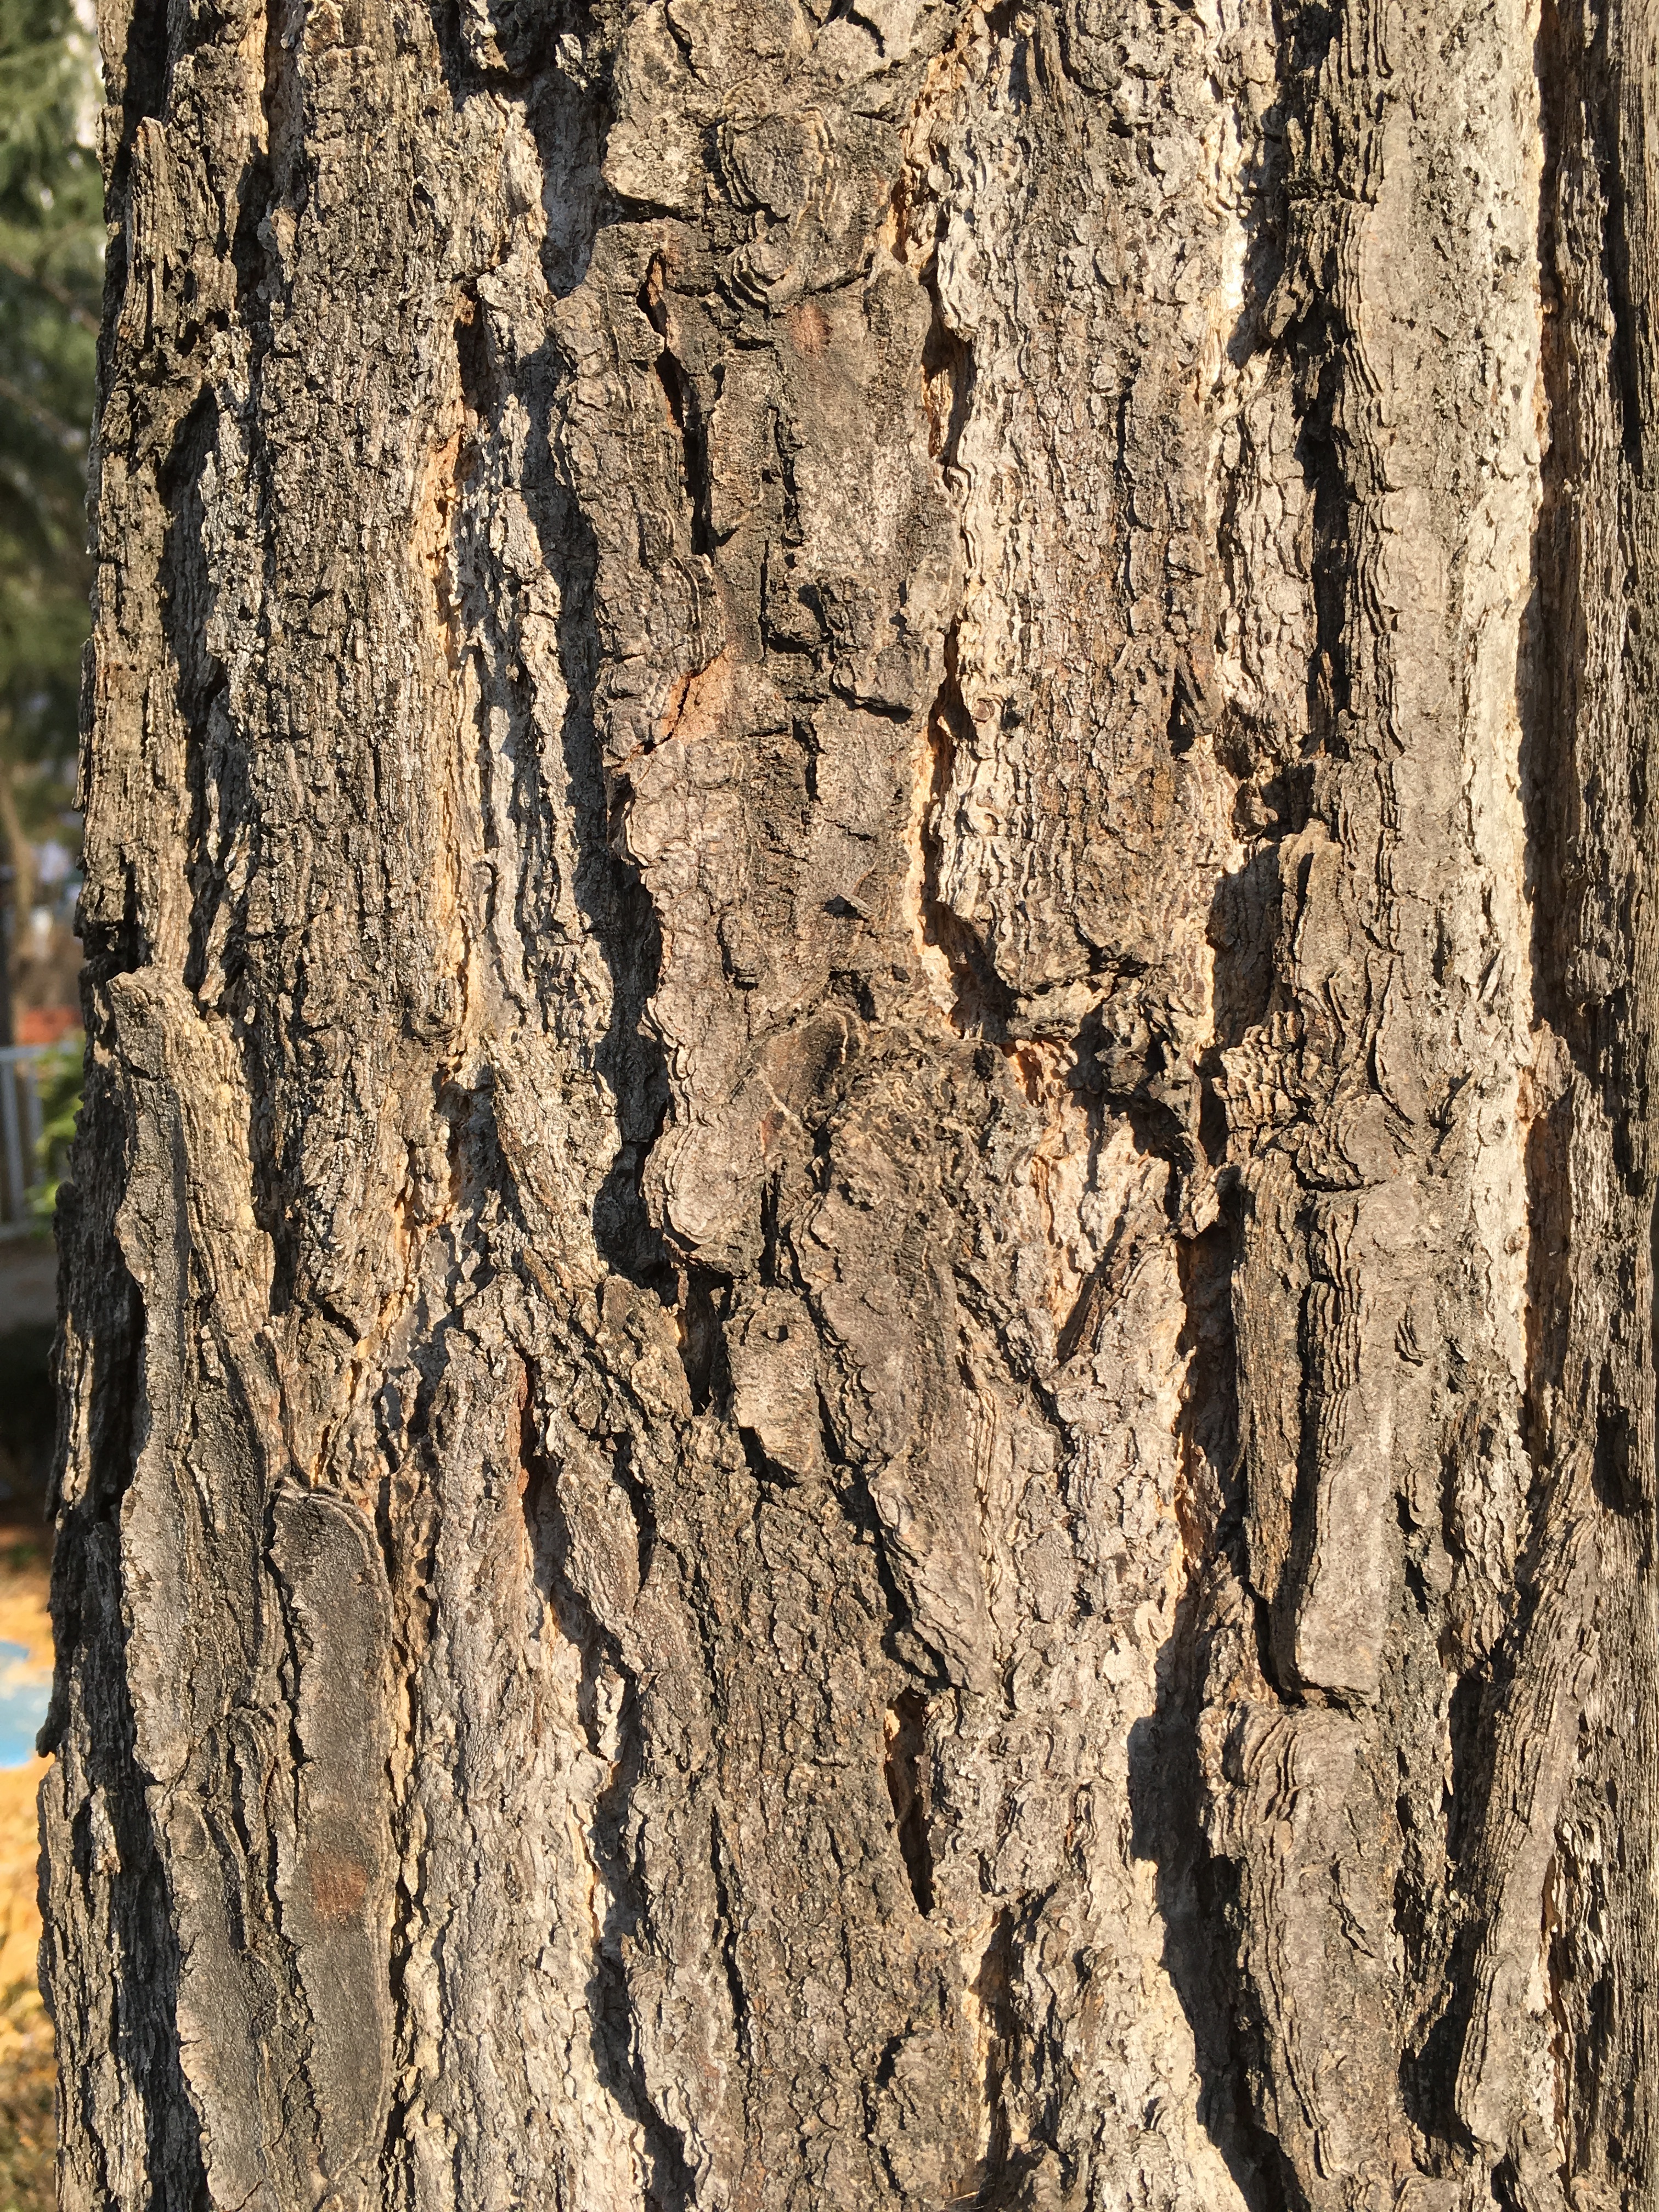
tree, forest, rock, branch, plant, wood, stem, texture, flower, trunk, wall, bark, wild, produce, brown, soil, rugged, plants, surface, geology, woody plant, land plant, rough one